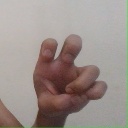
अक्षर: छ